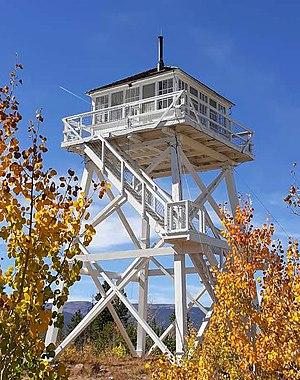
L'Ute Mountain Fire Tower est une tour de guet du comté de Daggett, dans l'Utah, aux États-Unis. Située à 2 688 mètres d'altitude dans les monts Uinta, elle est protégée au sein de la forêt nationale d'Ashley. Construite en 1937, elle est inscrite au Registre national des lieux historiques depuis le 10 avril 1980.